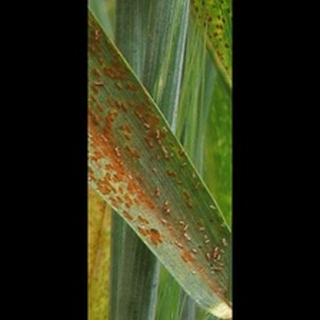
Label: wheat_brown_rust